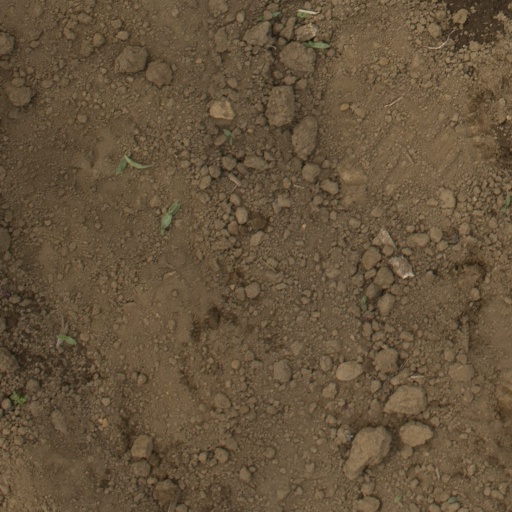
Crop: Jerusalem artichoke